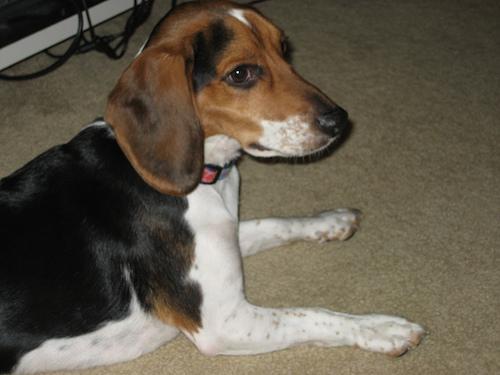
Breed: beagle